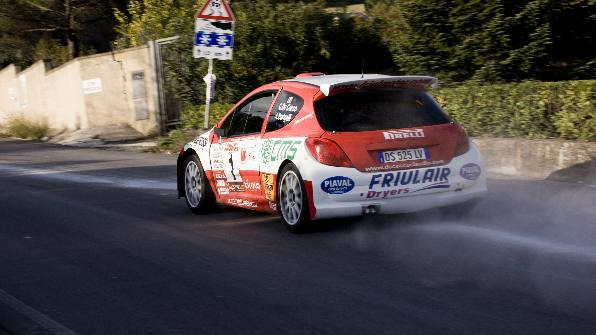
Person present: No